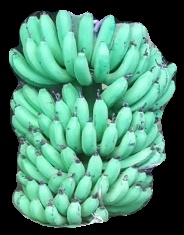
Variety: pachbale
Grade: grade1